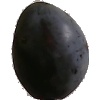
Label: Plum 3